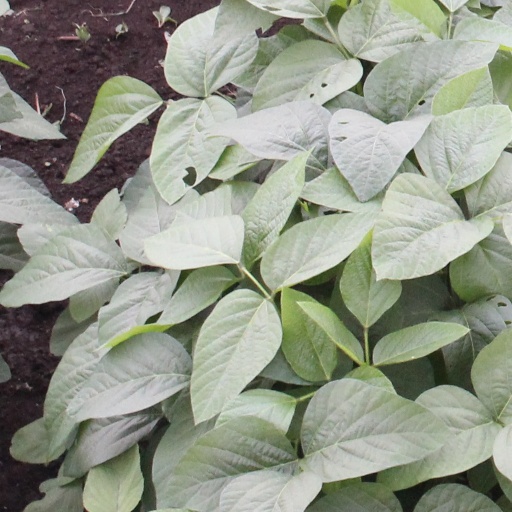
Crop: soybean